NGC 1672

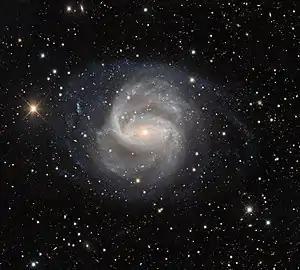
NGC 1672 imaged by the Víctor M. Blanco Telescope

NGC 1672 is a barred spiral galaxy located in the constellation Dorado. It was discovered by Scottish astronomer James Dunlop on 5 November 1826. It was originally unclear whether it was a member of the Dorado Group, with some sources finding it to be a member and other sources rejecting its membership. However, recent tip of the red-giant branch (TRGB) measurements indicate that NGC 1672 is located at the same distance as other members, suggesting it is indeed a member of the Dorado Group.